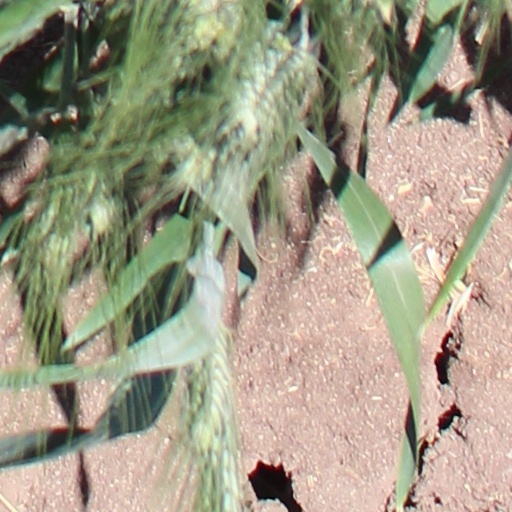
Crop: wheat